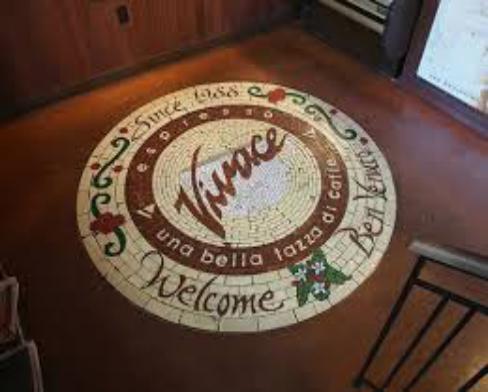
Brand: Espresso Vivace
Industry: Food